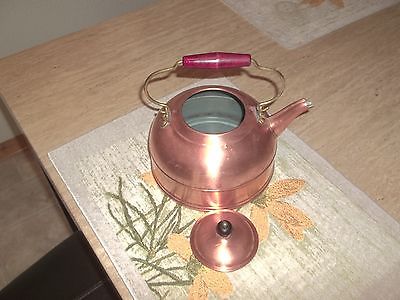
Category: kettle